You Can't Do That on Television

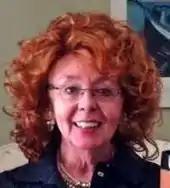
Abby Hagyard played numerous characters on the show.

"You Can't Do That on Television" premiered on February 3, 1979, on CJOH-TV in Ottawa. It was a locally produced, one-hour, low-budget variety program with some segments performed live. The show consisted of comedy sketches, music videos, and live phone-in contests in which the viewer could win prizes such as transistor radios, record albums, model kits, etc. The format also included performances by local disco dancers and special guests such as Ottawa-based cartoonist Jim Unger. Each week, the show took its "roving camera" to hangouts around town, recording kids' jokes or complaints about life, which were played on the following week's broadcast. The show also benefited from links with popular Top 40 Ottawa radio station CFGO. For example, station personality Jim Johnson emceed the disco-dance segments and shared tidbits about the artists featured in music videos.